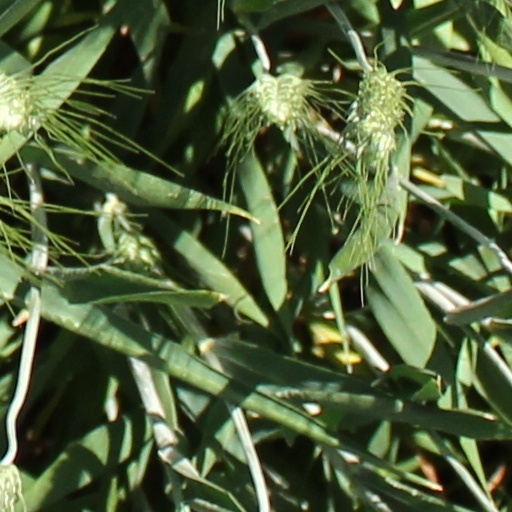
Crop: wheat